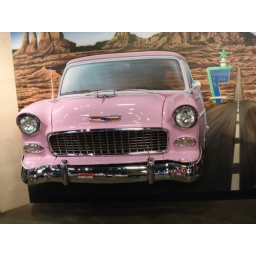
Shelia's Wheels type car in clothes shop at Orly Airport, Paris, France.